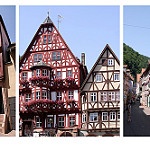
Scene: Outdoor